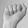
ASL letter: A